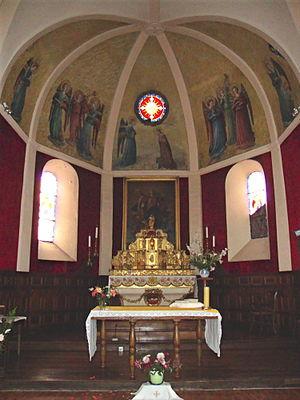
Menditte est une commune française située dans le département des Pyrénées-Atlantiques, en région Nouvelle-Aquitaine.